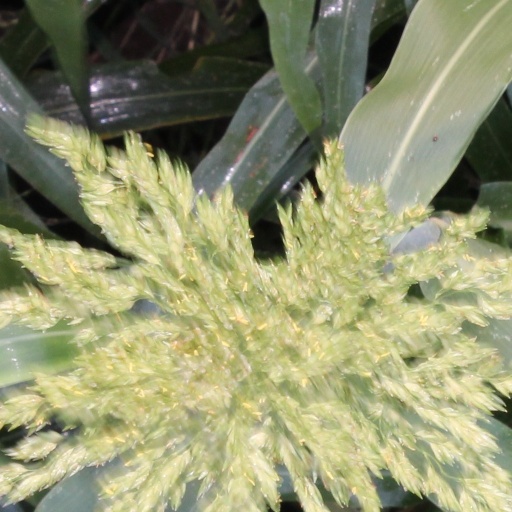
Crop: sorghum